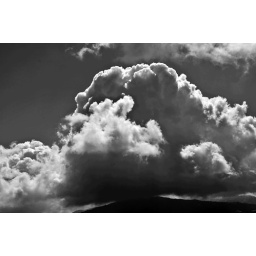
storm cloud over a hill